Battle of Valmy

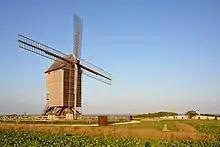
A modern replica of the windmill at Valmy stands amid a memorial site.

In terms of military history the battle introduced features that reshaped modern warfare. It exemplified key components of "total war" in terms of political propaganda, psychological warfare, and eager participation of large numbers of politicized civilians.